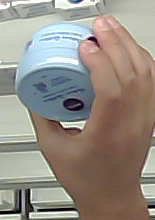
Product: nivea_baby